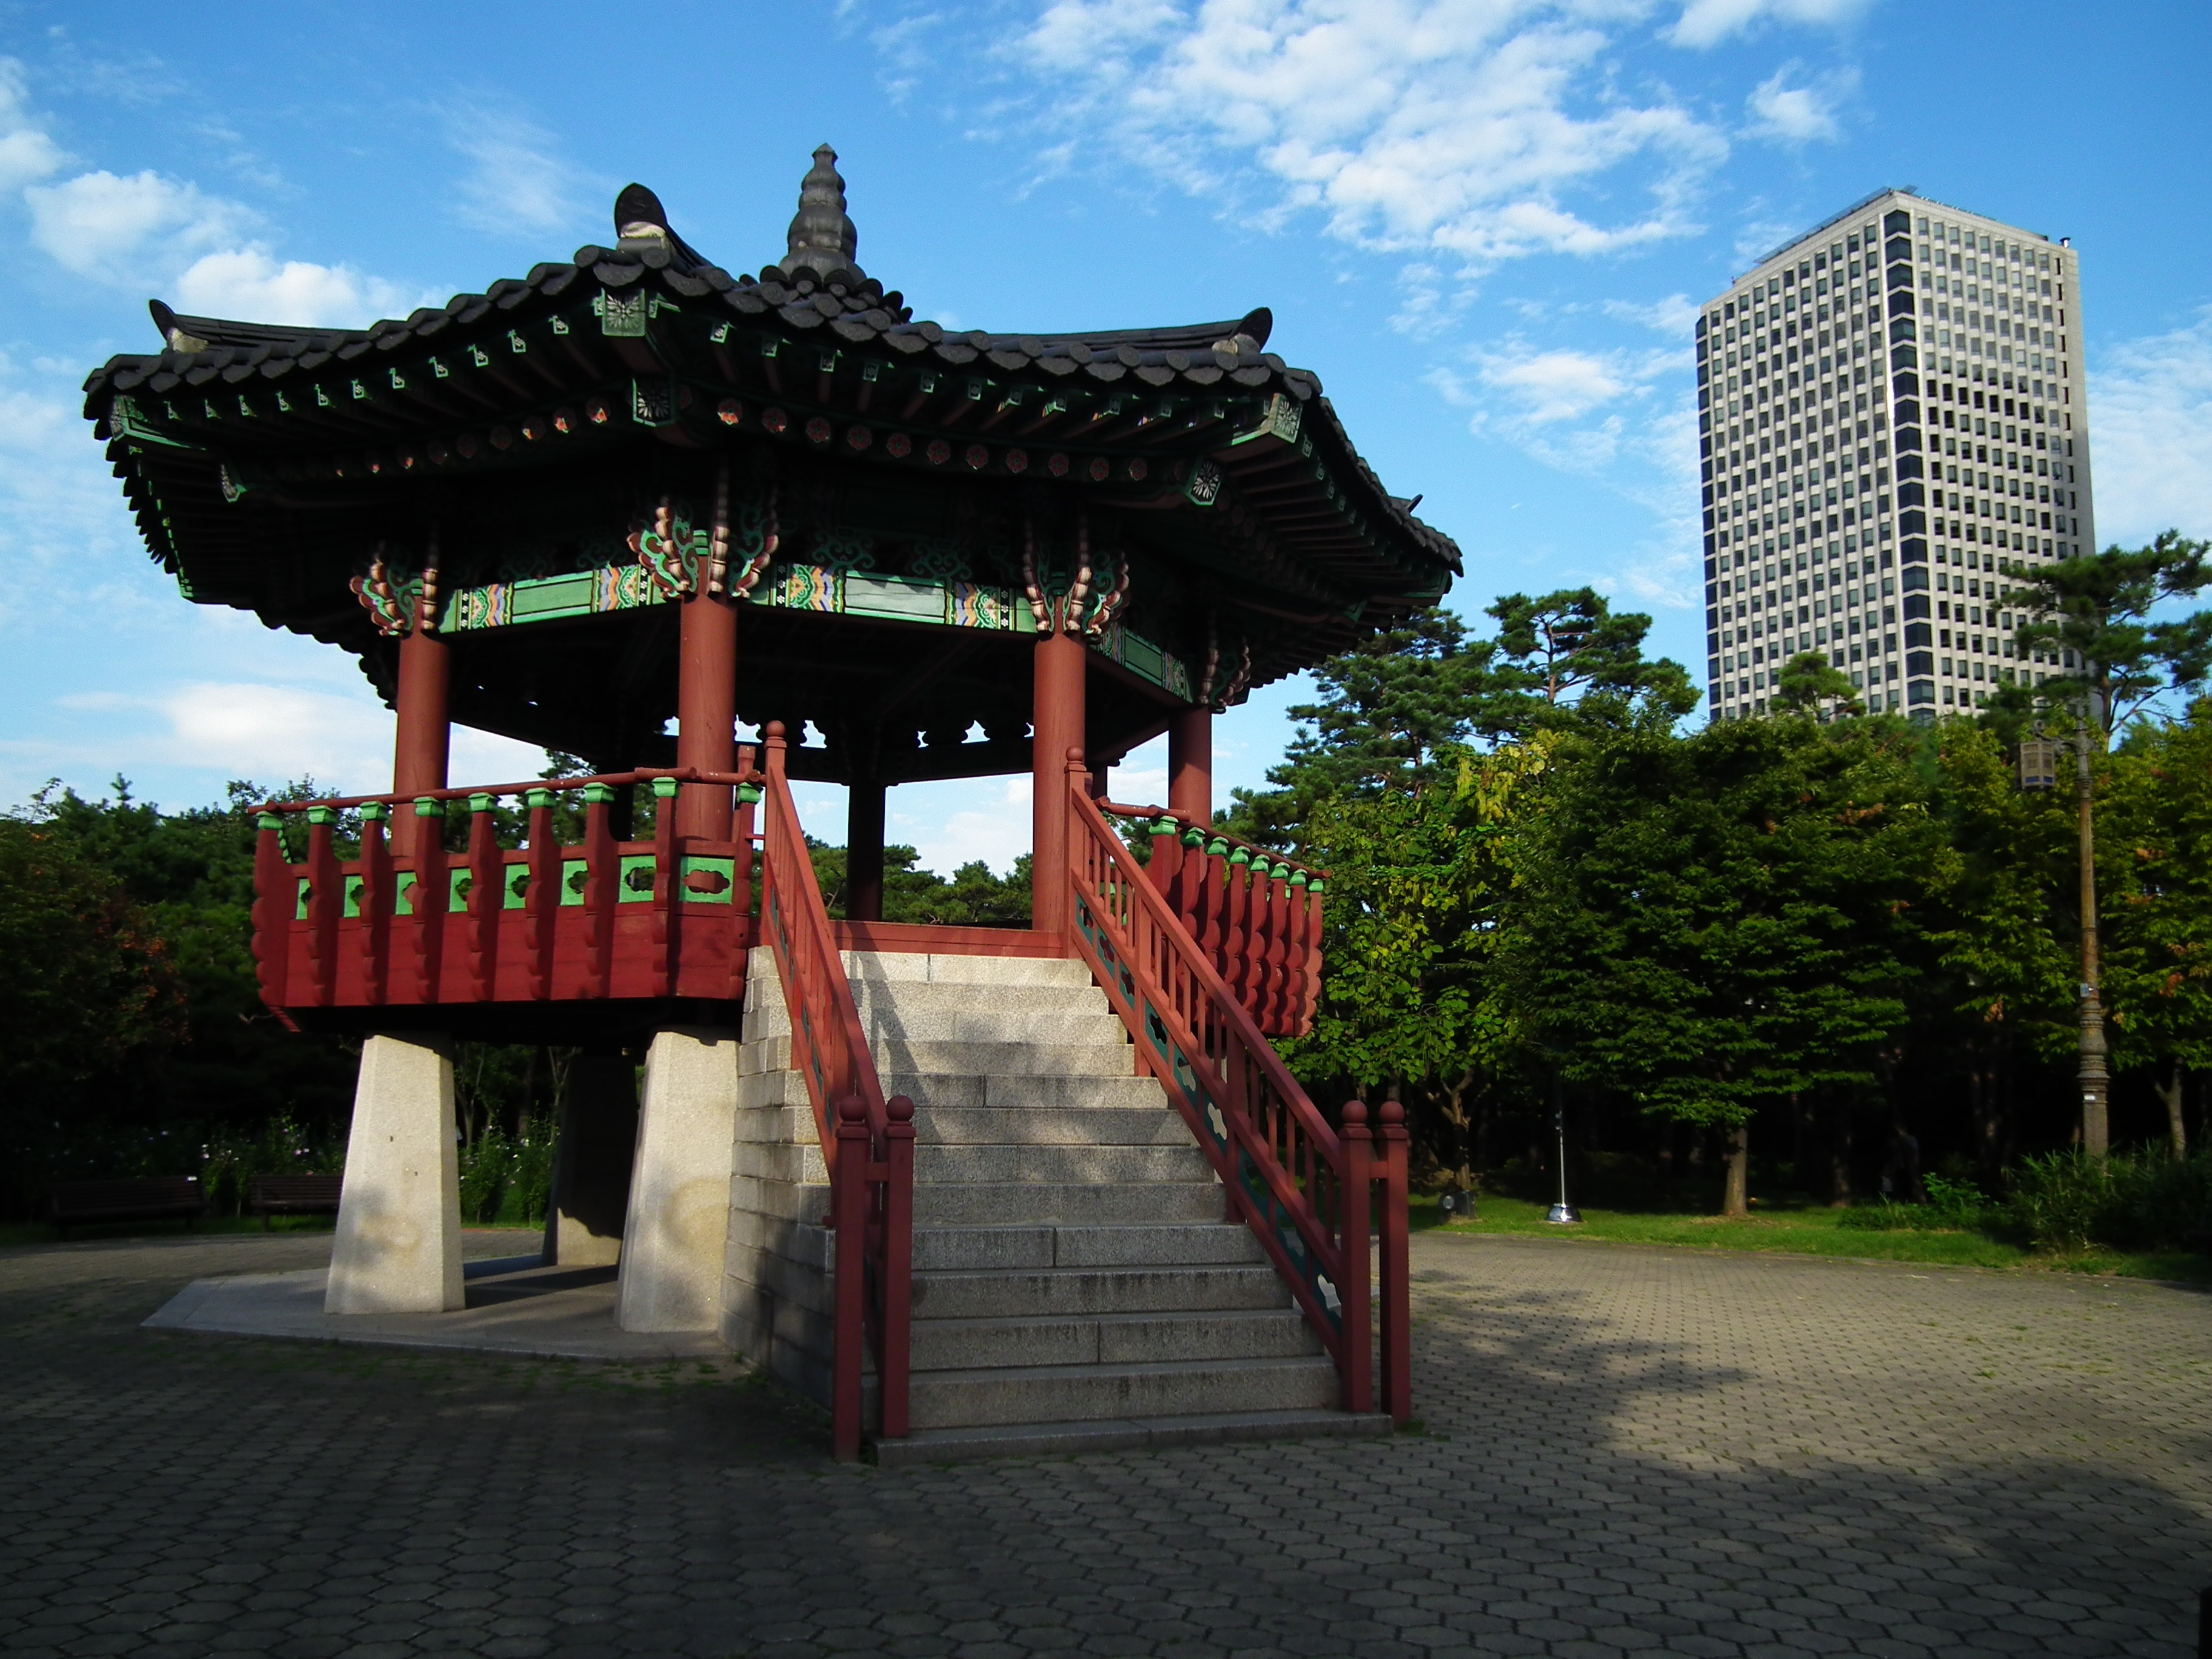
architecture, sky, house, town, building, old, travel, tower, asia, ancient, landmark, tourism, korea, temple, wooden, shrine, torii, culture, historical, chinese architecture, oriental, traditional, architectural, seoul, hanok, shinto shrine